Farley's & Sathers Candy Company

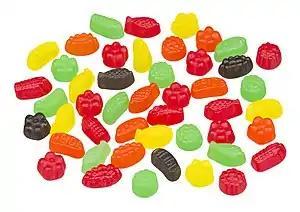
Jujyfruits candy

Also in 1996, Kidd & Company was purchased. Kidd was the second largest marshmallow and marshmallow creme manufacturer in the U.S. with sales of over $32 million in 1995. Favorite Brands had now purchased the top two marshmallow producers in North America.